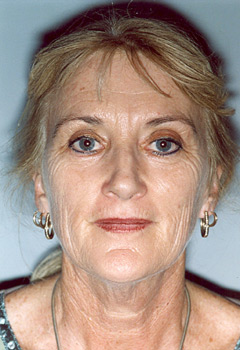
Gender: women